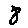
Label: 8